Entoto Observatory Space Science Research Center

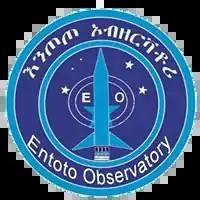

The Entoto Observatory Space Science Research Center (EORC) is an astronomical observatory station located in Mount Entoto, close to Addis Ababa, Ethiopia. The centre was initiated during the establishment of the Ethiopian Space Science Society (ESSS) and officially began operations in 2012. The Board of Directors appointed Dr. Solomon Belay Tessema as the first Scientific Director in May 2012. The Ethiopian space program was born from EORC, and the strong leadership and commitment of Dr. Solomon Belay Tessema were the reasons for its creation. He has established graduate programs in four areas astronomy and astrophysics, space science, Remote sensing and Geodesy affiliated with AAU with a limited budget and resources. Dr. Solomon is the father of the space program in Ethiopia in particular East African in general.